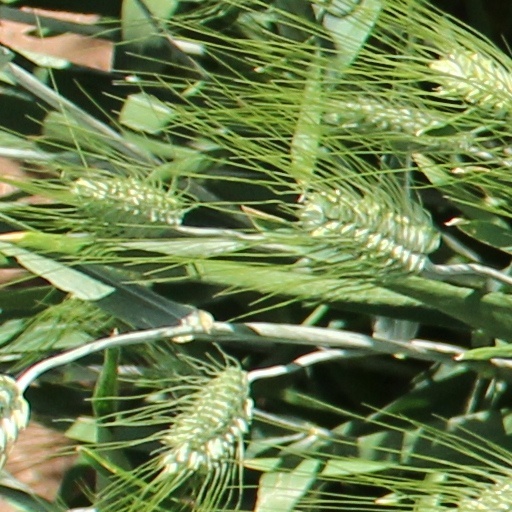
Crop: wheat